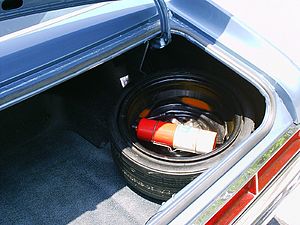
Reservehjul
Pladsbesparende reservehjul med trykluftbeholder i bagagerummet på en AMC AMX fra 1970
Et reservehjul er et hjul, som opbevares i en bil eller andet køretøj og benyttes, hvis et af de ordinære hjul udsættes for en punktering.